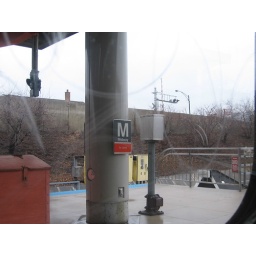
Looking out of the window in the last seat on the last car.